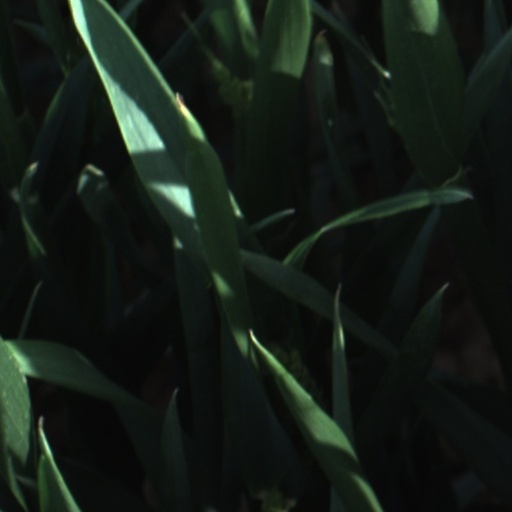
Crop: wheat